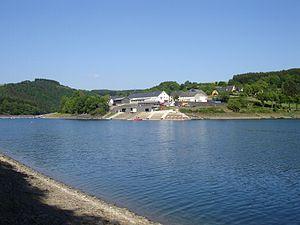
Lultzhausen est une section de la commune luxembourgeoise d’Esch-sur-Sûre située dans le canton de Wiltz.